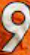
Number: 9